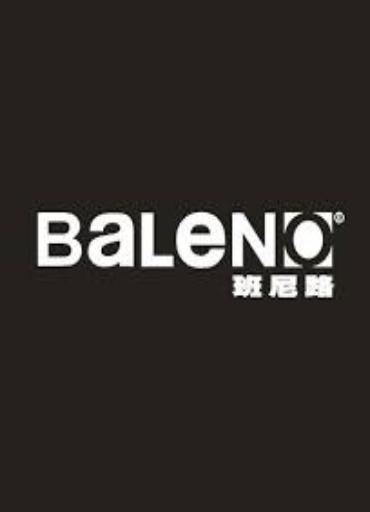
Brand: BALENO
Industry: Clothes